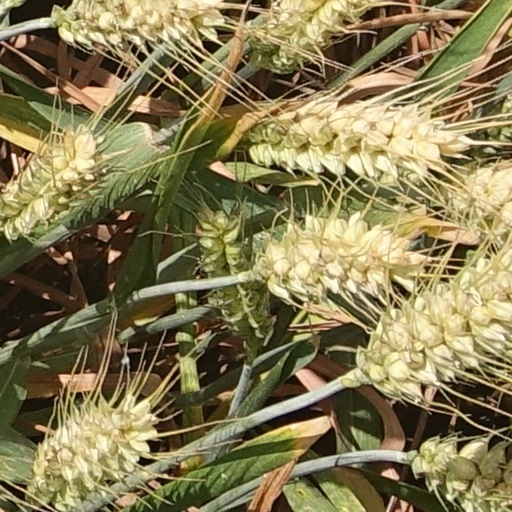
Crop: wheat